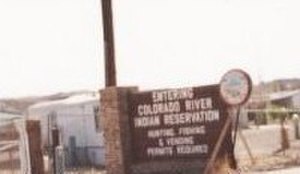
Colorado River-reservatet
Colorado River-reservatet, velkomstskilt
Colorado River-reservatet er et indianerreservat, der har hovedsæde i byen Parker, Arizona, USA.